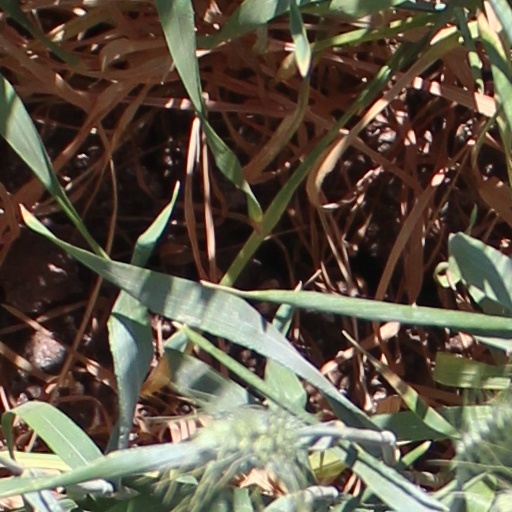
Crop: wheat